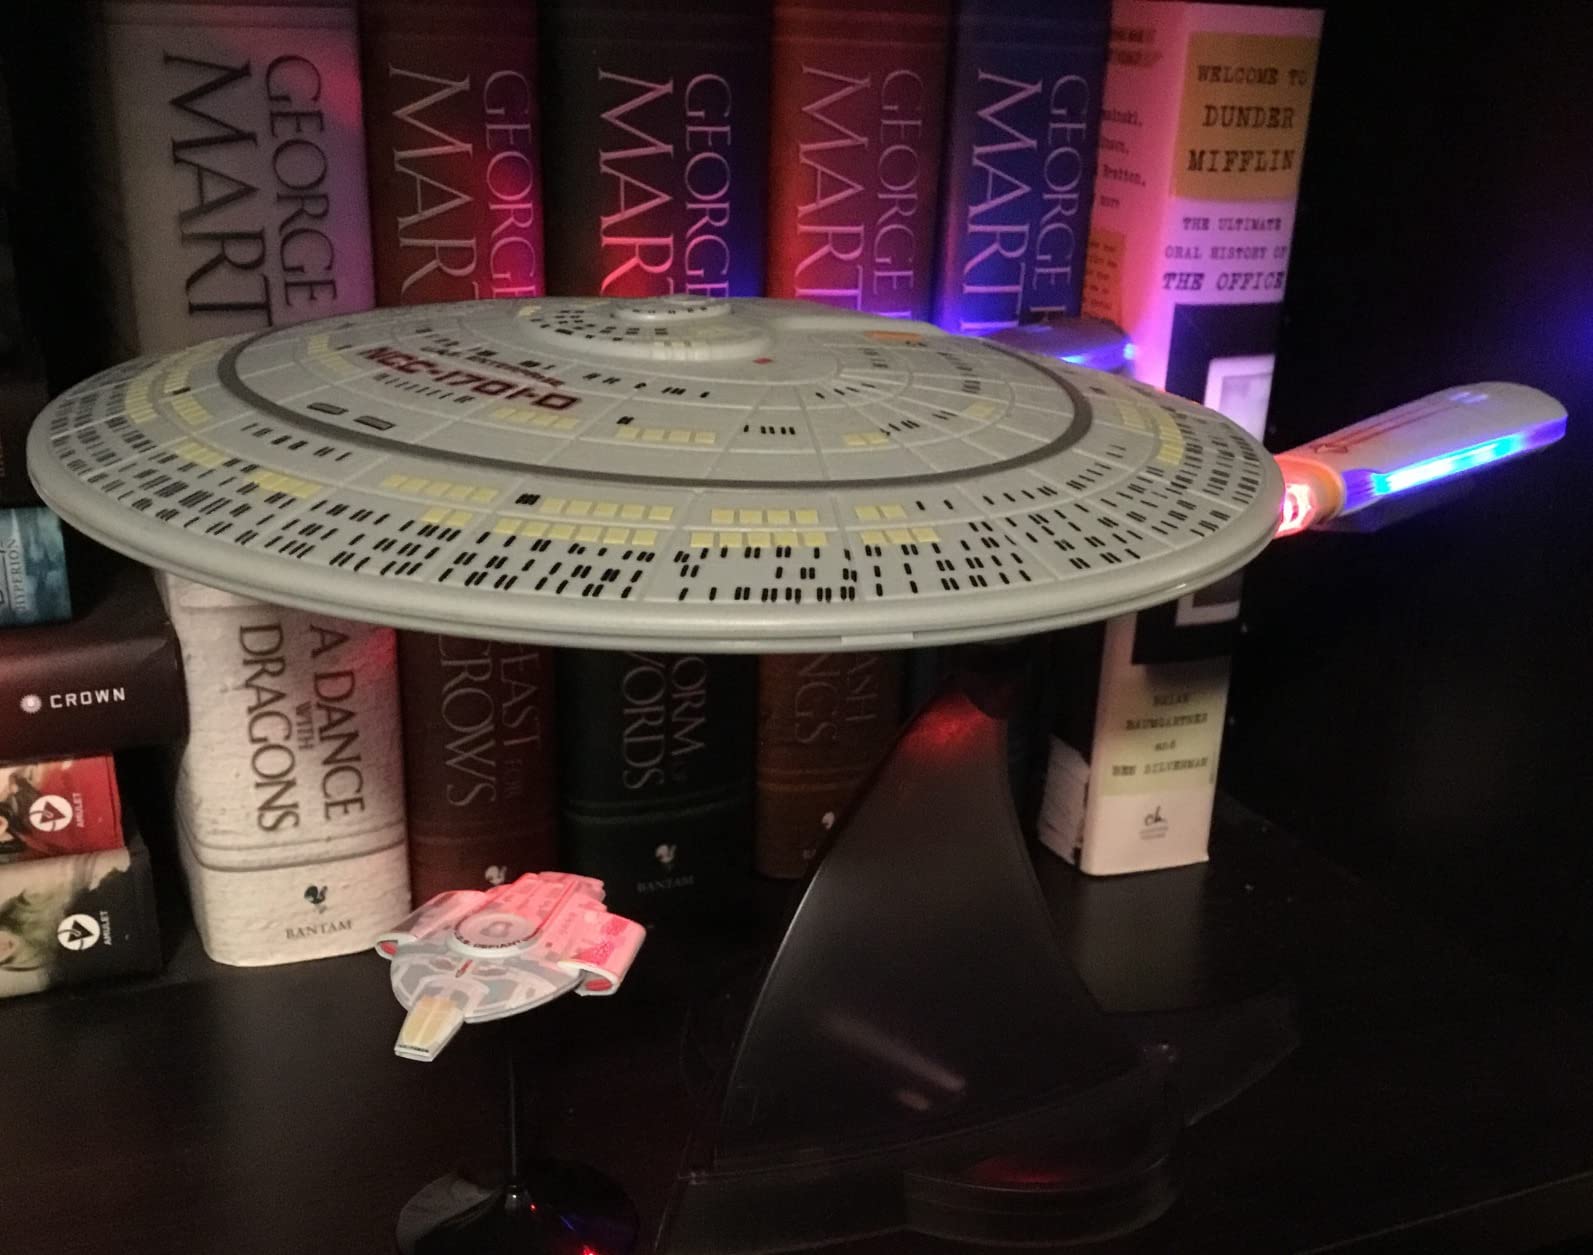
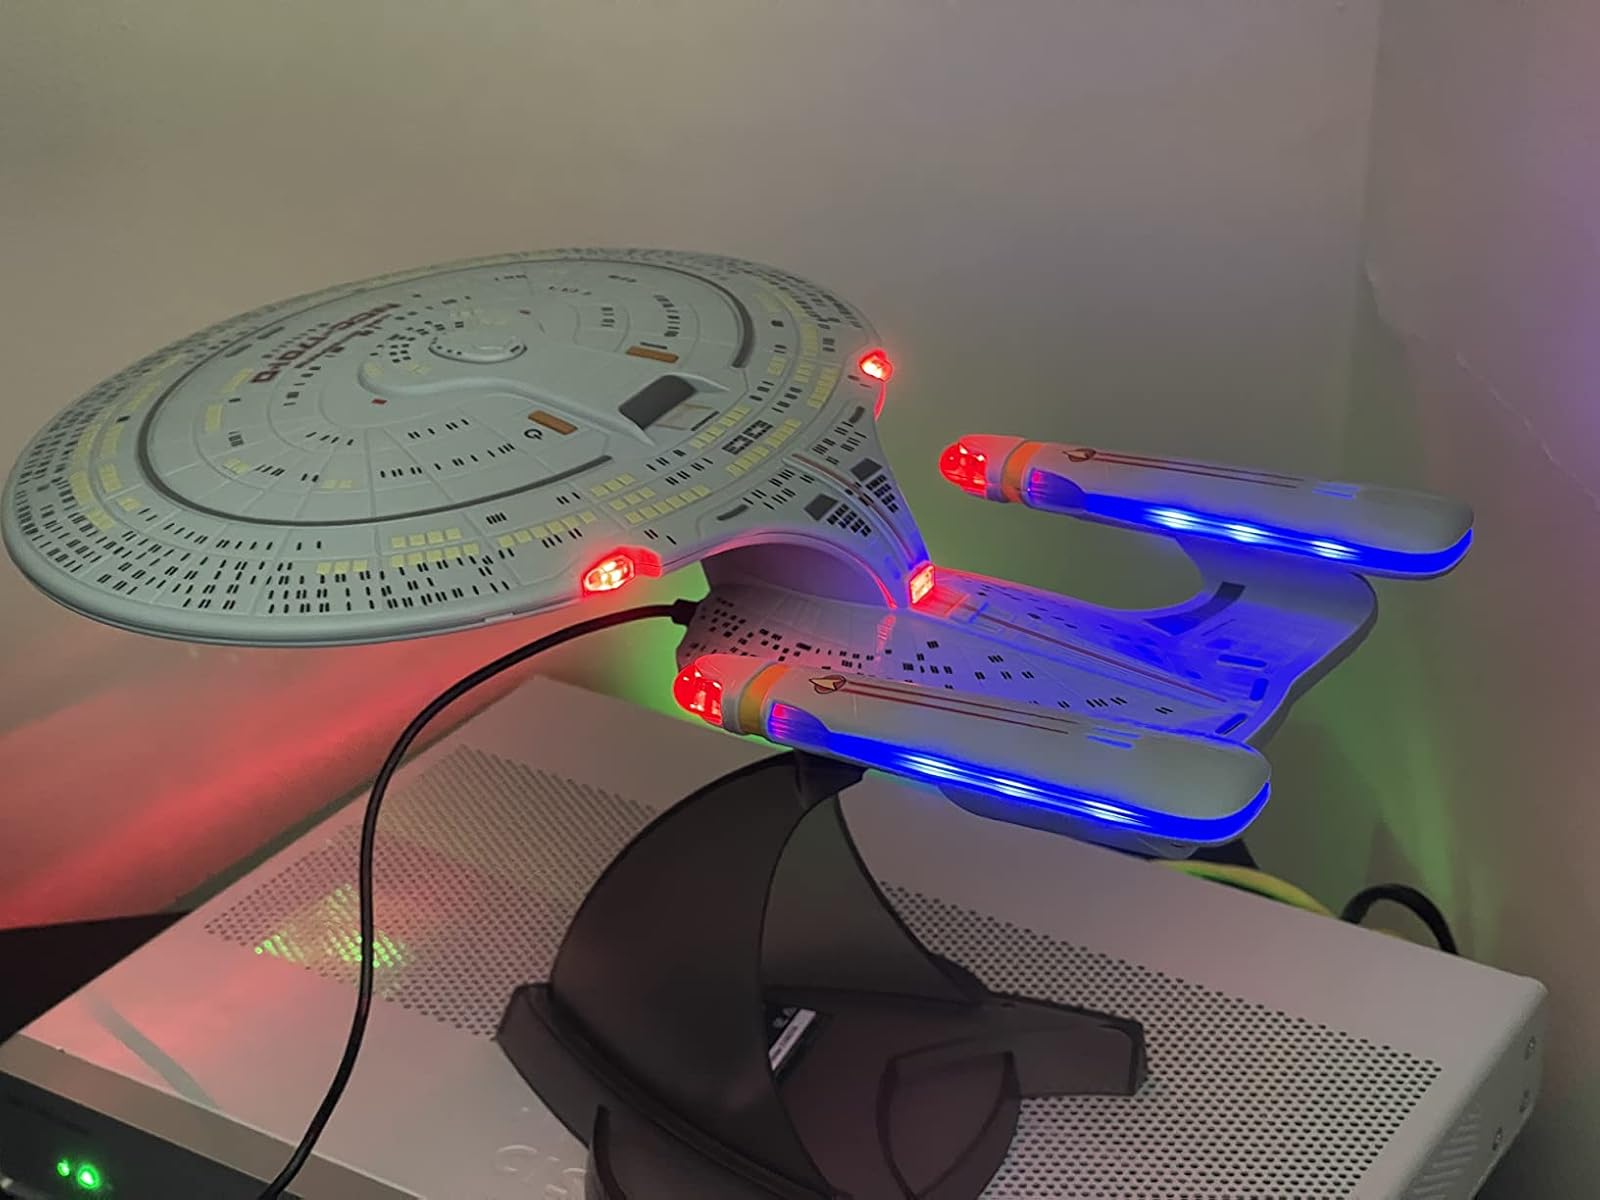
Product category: fan
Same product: yes